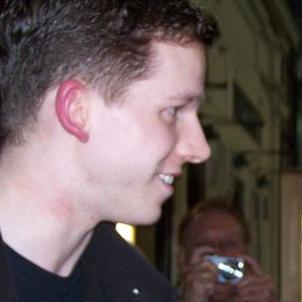
Age: 28